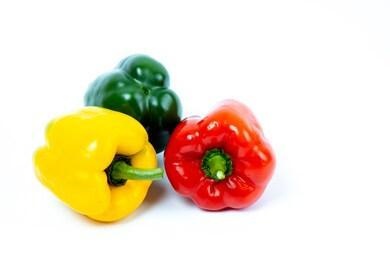
Label: capsicum